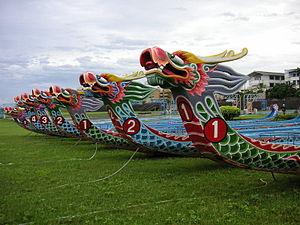
Le bateau-dragon est un type de pirogue utilisé pour réaliser des courses appelées aussi bateau-dragon. Ces courses sont d'origine très ancienne et pratiquées chaque année en Chine du Sud et en Asie du Sud-Est.